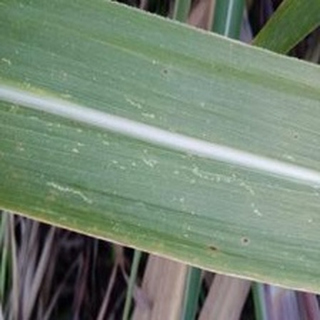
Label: sugarcane_mosaic